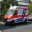
Label: ambulance